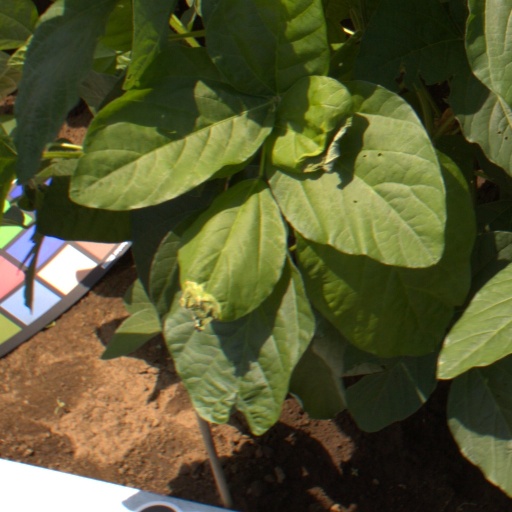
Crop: soybean